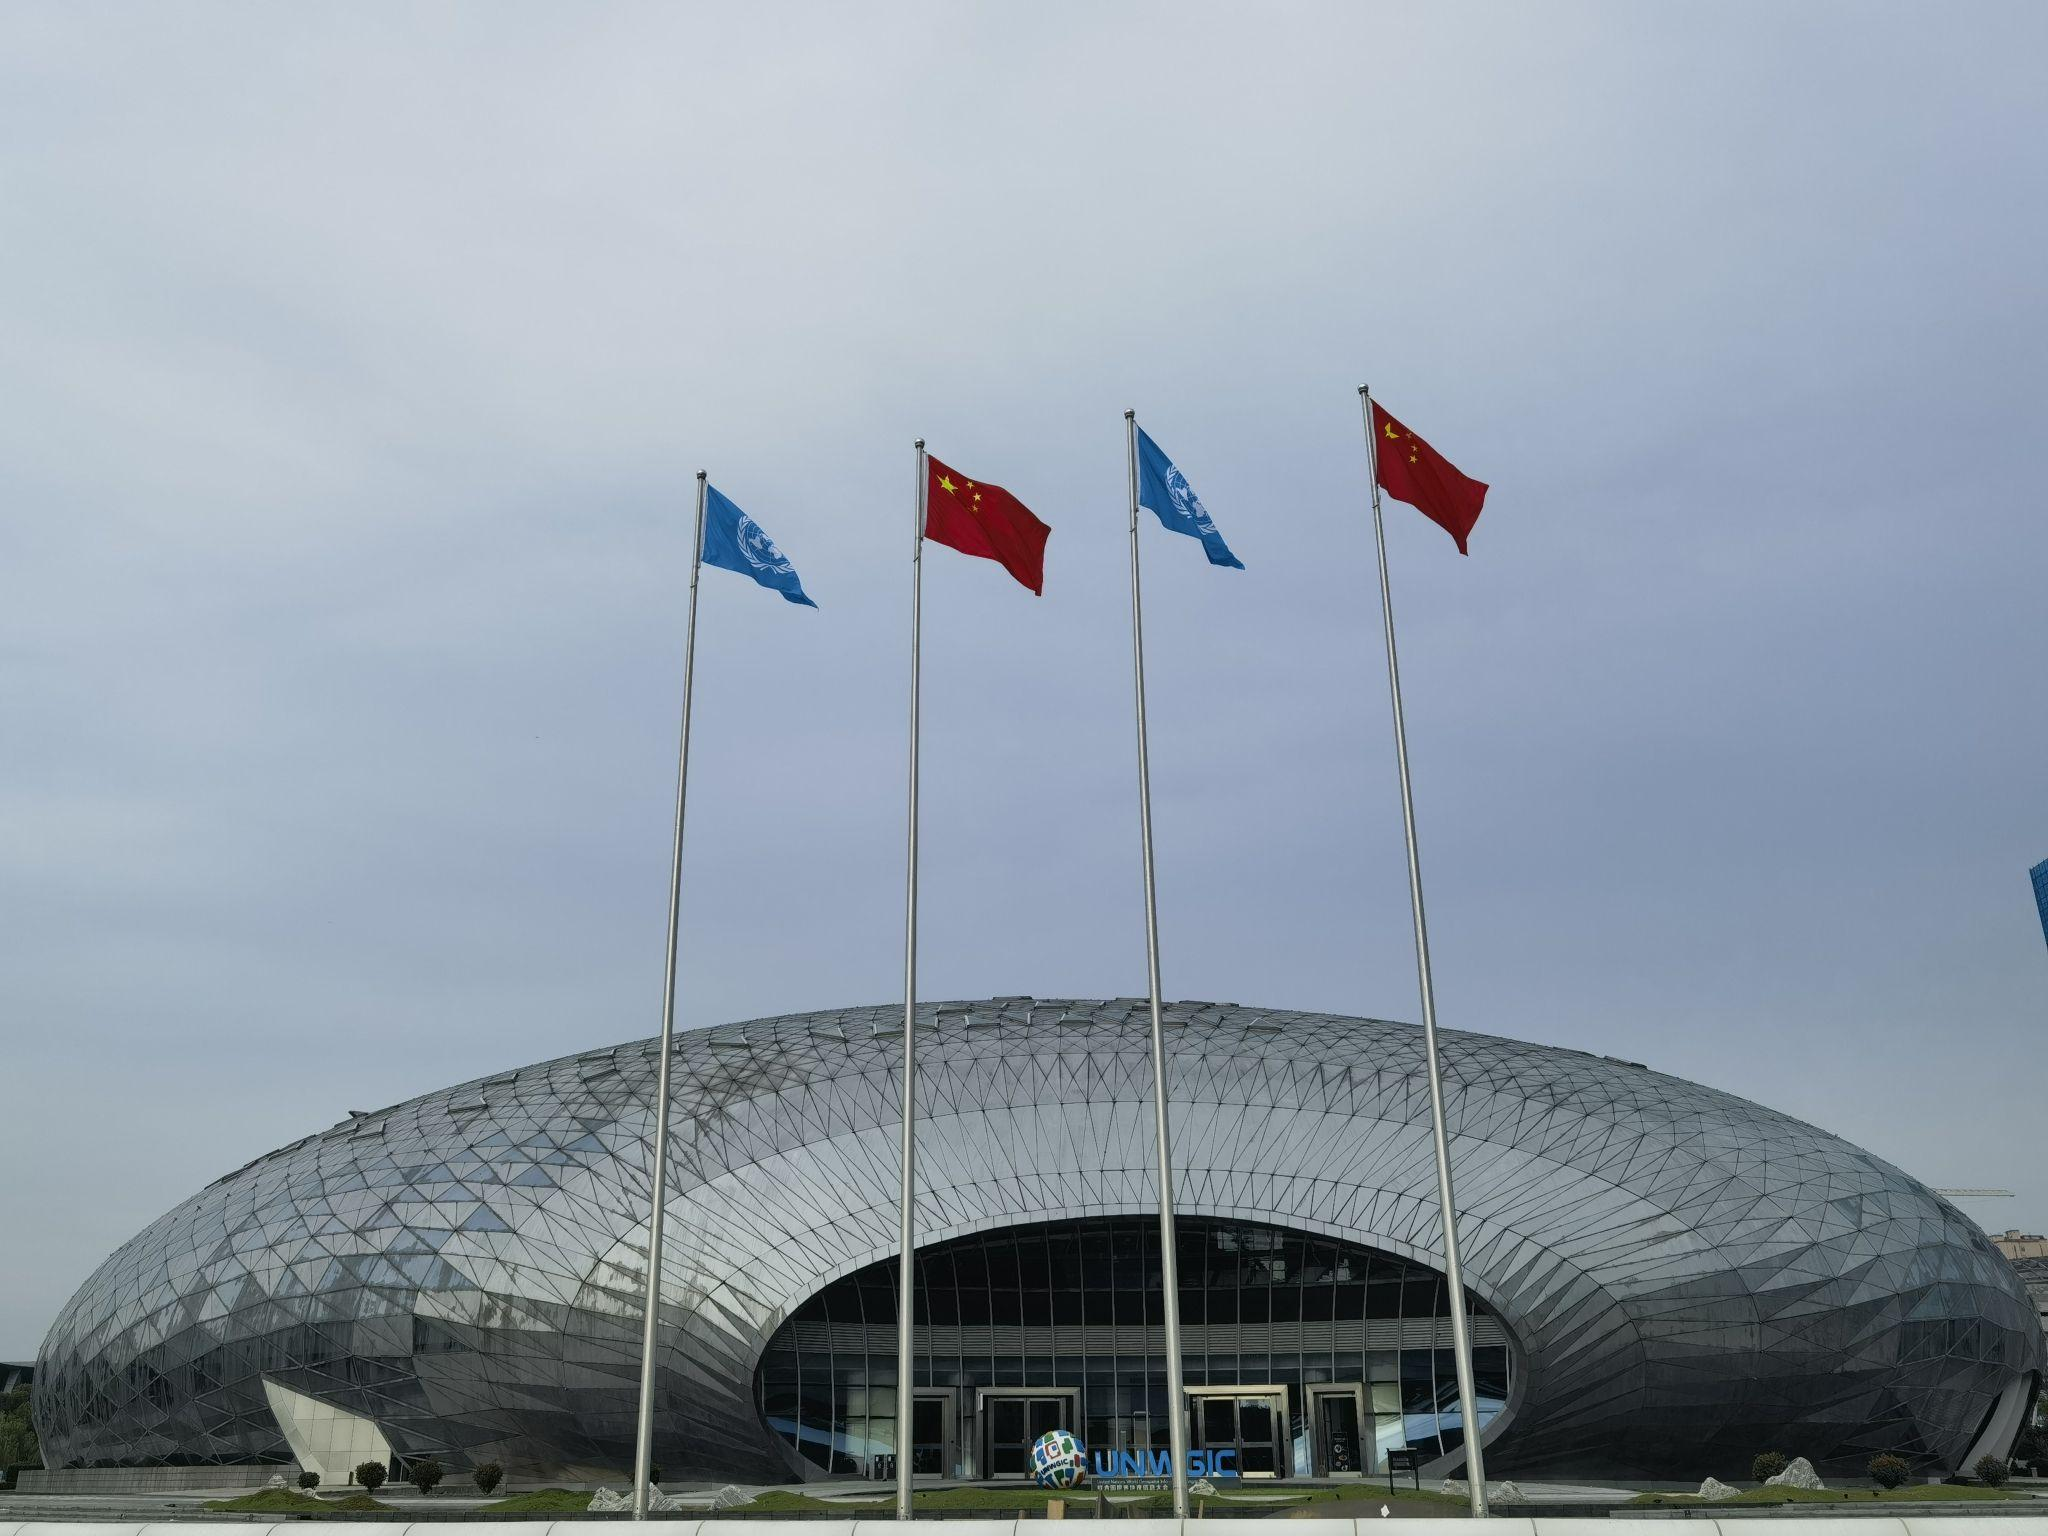
地标名称：德清国际会议中心
所在城市：湖州市·德清县